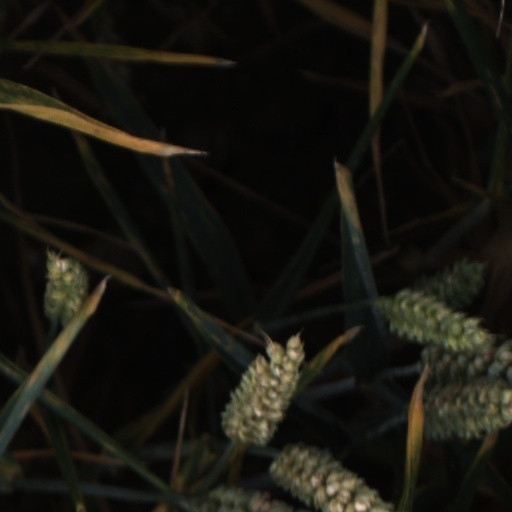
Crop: wheat